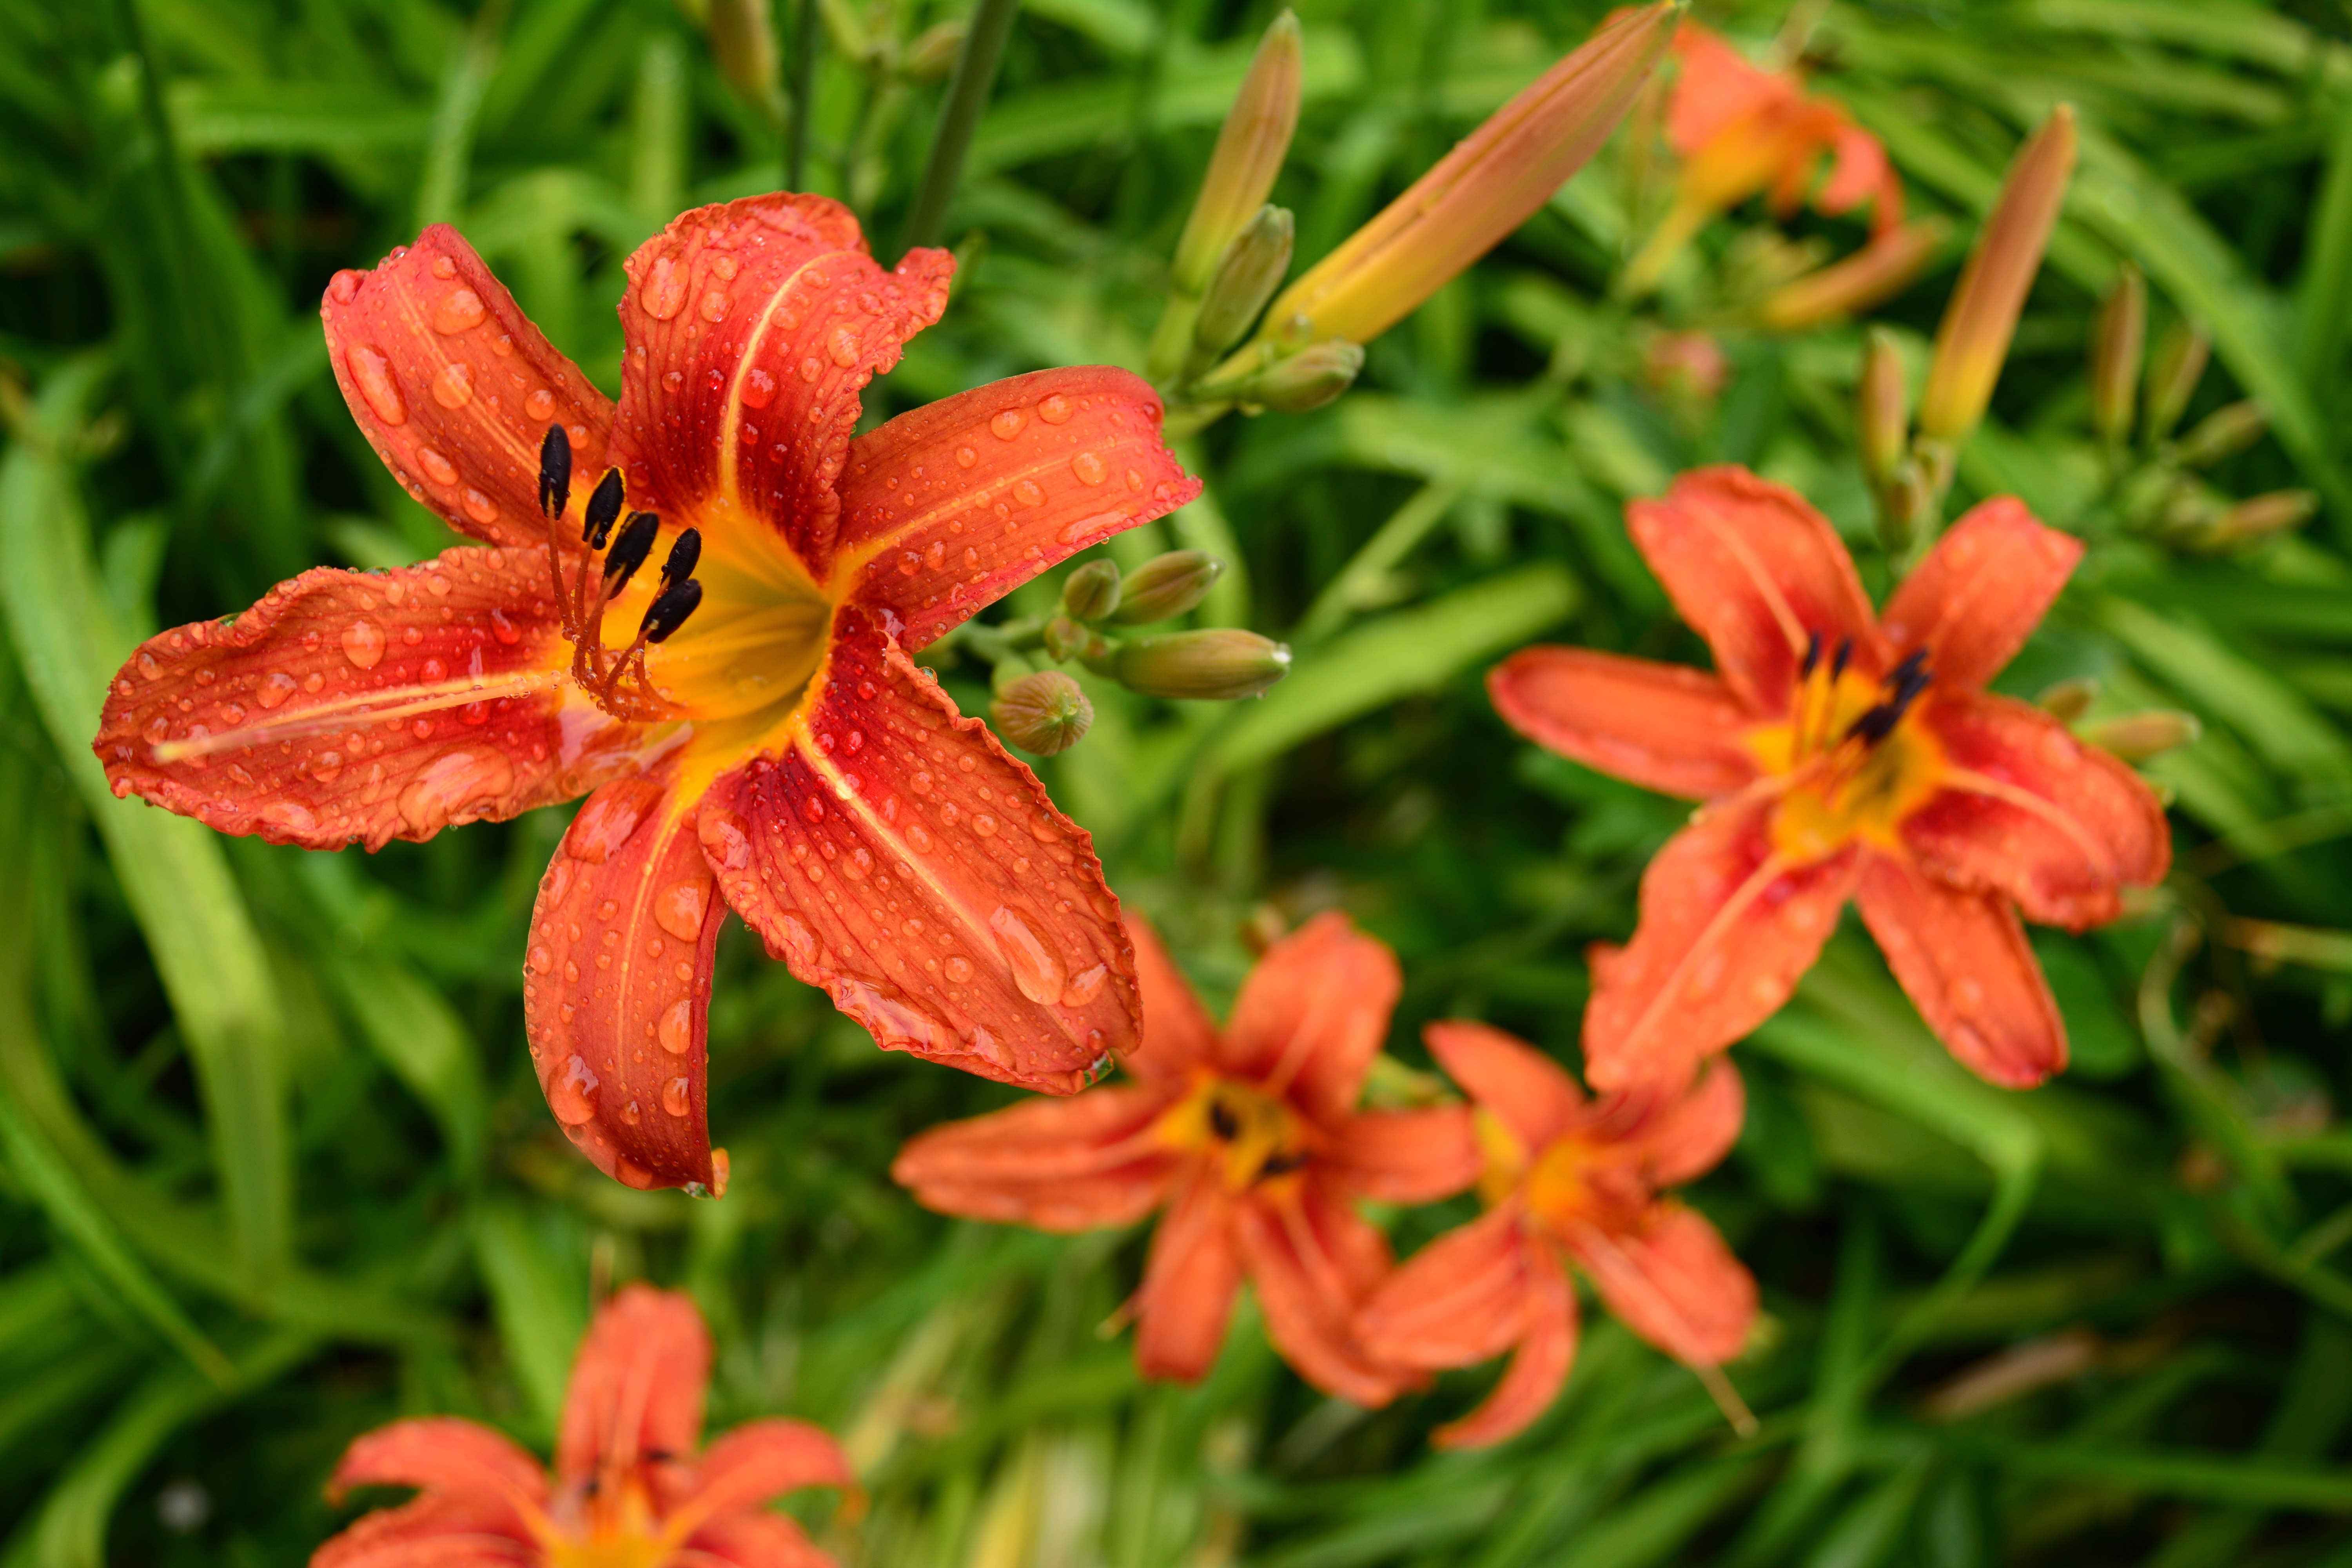
blossom, plant, rain, flower, summer, floral, orange, herb, botany, flora, wildflower, lily, daylily, flowering plant, crocosmia, orange lily, land plant